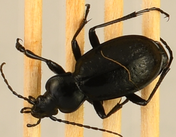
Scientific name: Carabus taedatus
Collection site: Niwot Ridge NEON (NIWO), plot NIWO_013